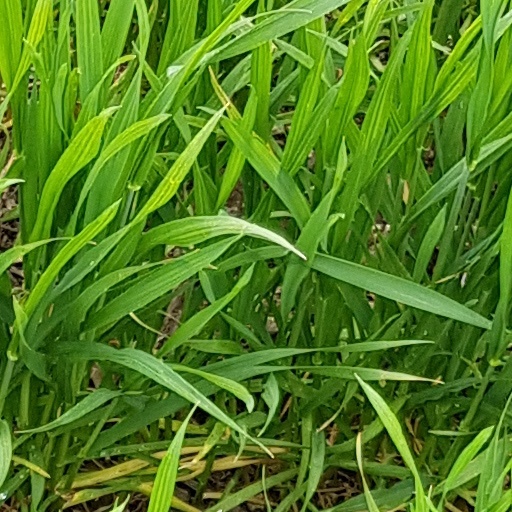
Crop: wheat